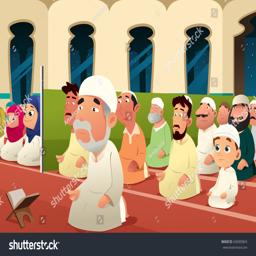
a vector illustration of adherents praying in a mosque